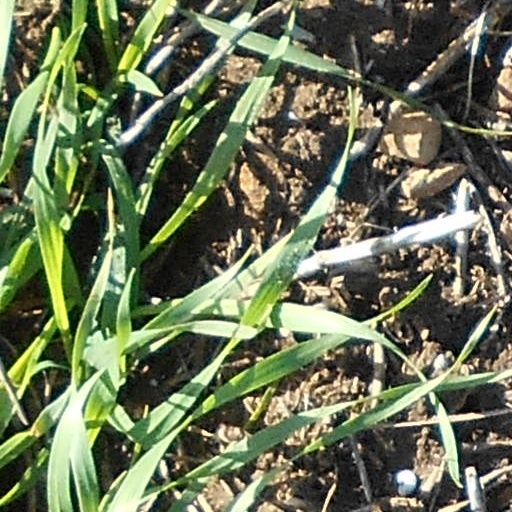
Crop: wheat